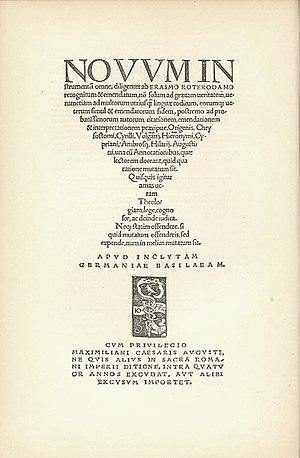
Érasme, également appelé Érasme de Rotterdam, né dans la nuit du 27 au 28 octobre 1466, ou 1467, ou 1469, à Rotterdam, mort le 12 juillet 1536 à Bâle, est un chanoine régulier de saint Augustin, philosophe, humaniste et théologien des Pays-Bas bourguignons, considéré comme l’une des figures majeures de la culture européenne.
Novum Instrumentum omne est la première édition imprimée du Nouveau Testament en grec. Elle a été compilée par Érasme et imprimée par Johann Froben de Bâle. Quoique la première « version imprimée » du Nouveau Testament en grec fût la Bible polyglotte d'Alcalá, celle-ci, réservée aux érudits, ne fut rendue publique qu'ensuite. Érasme a consulté plusieurs manuscrits grecs conservés à Bâle, mais pour certains versets de l'Apocalypse, il ne disposait que de la Vulgate Latine.